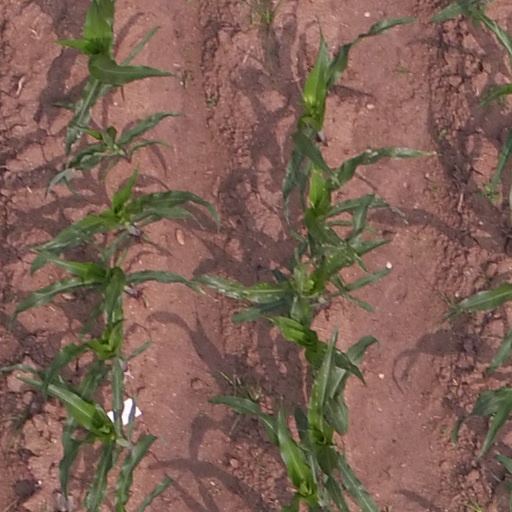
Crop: maize; corn